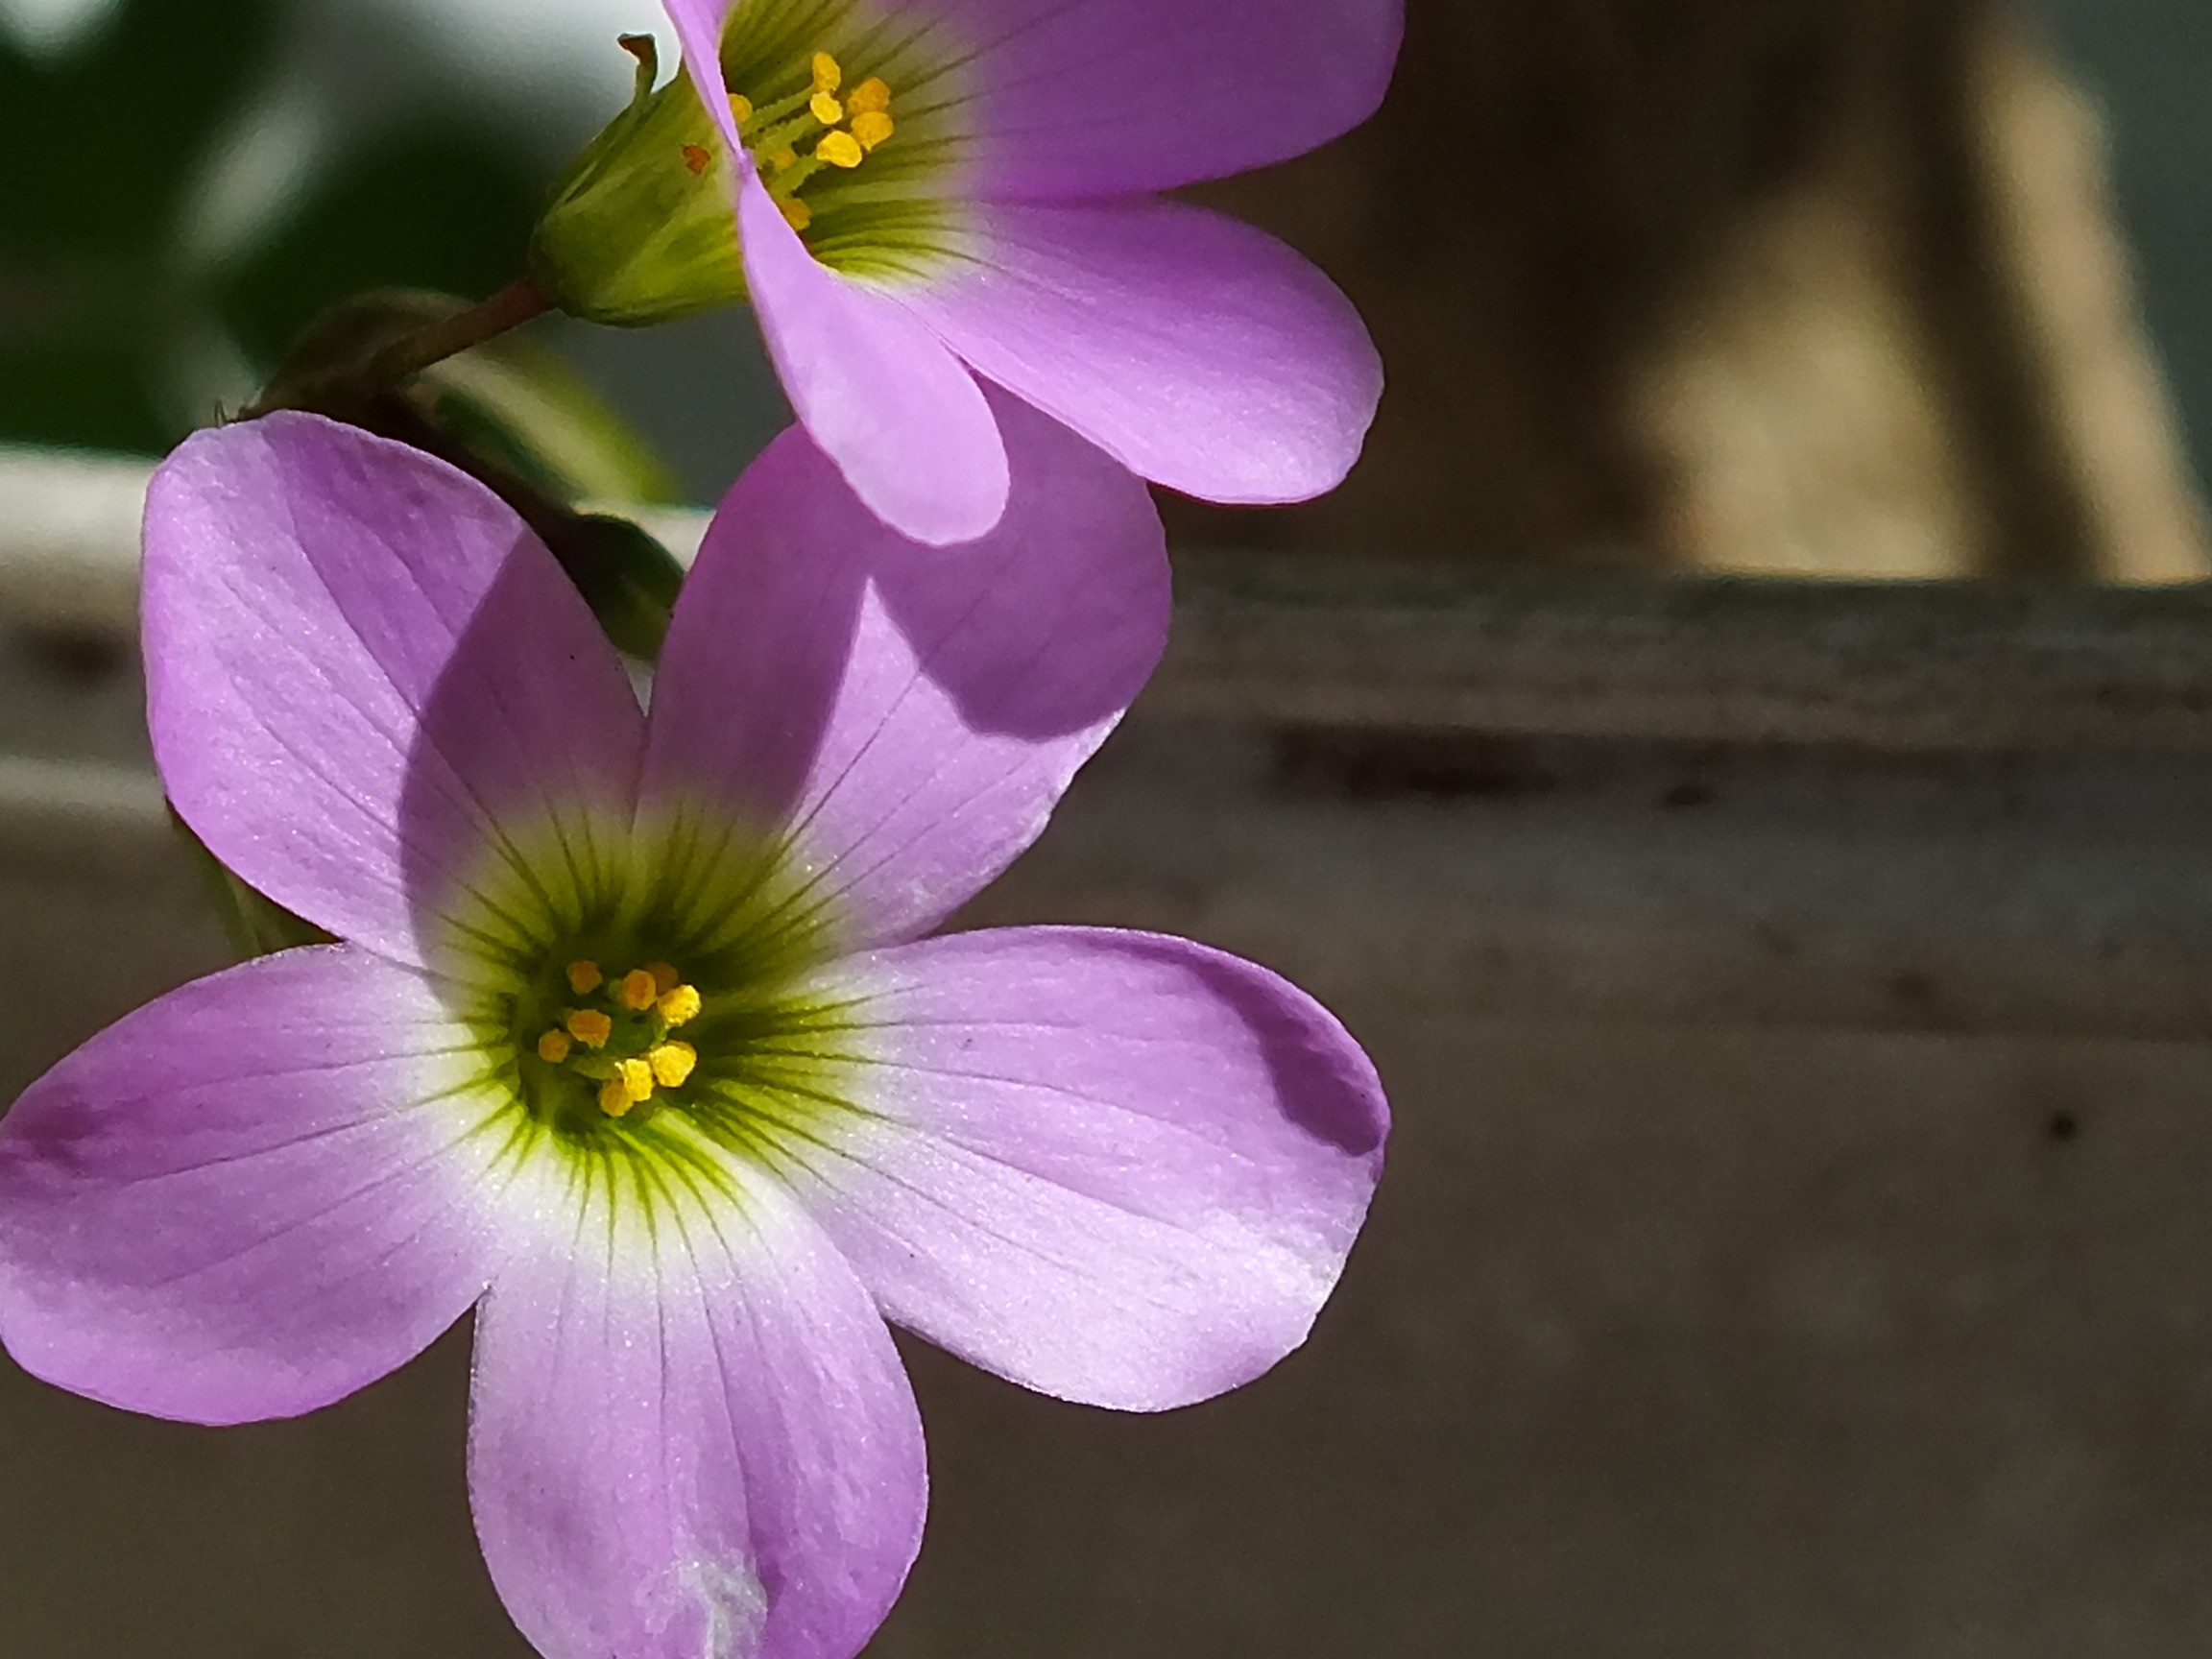
blossom, plant, flower, purple, petal, botany, flora, wildflower, close up, flower garden, purple flower, macro photography, flowering plant, land plant, violet family, shrub's flowers, flower stems